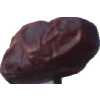
Label: dates